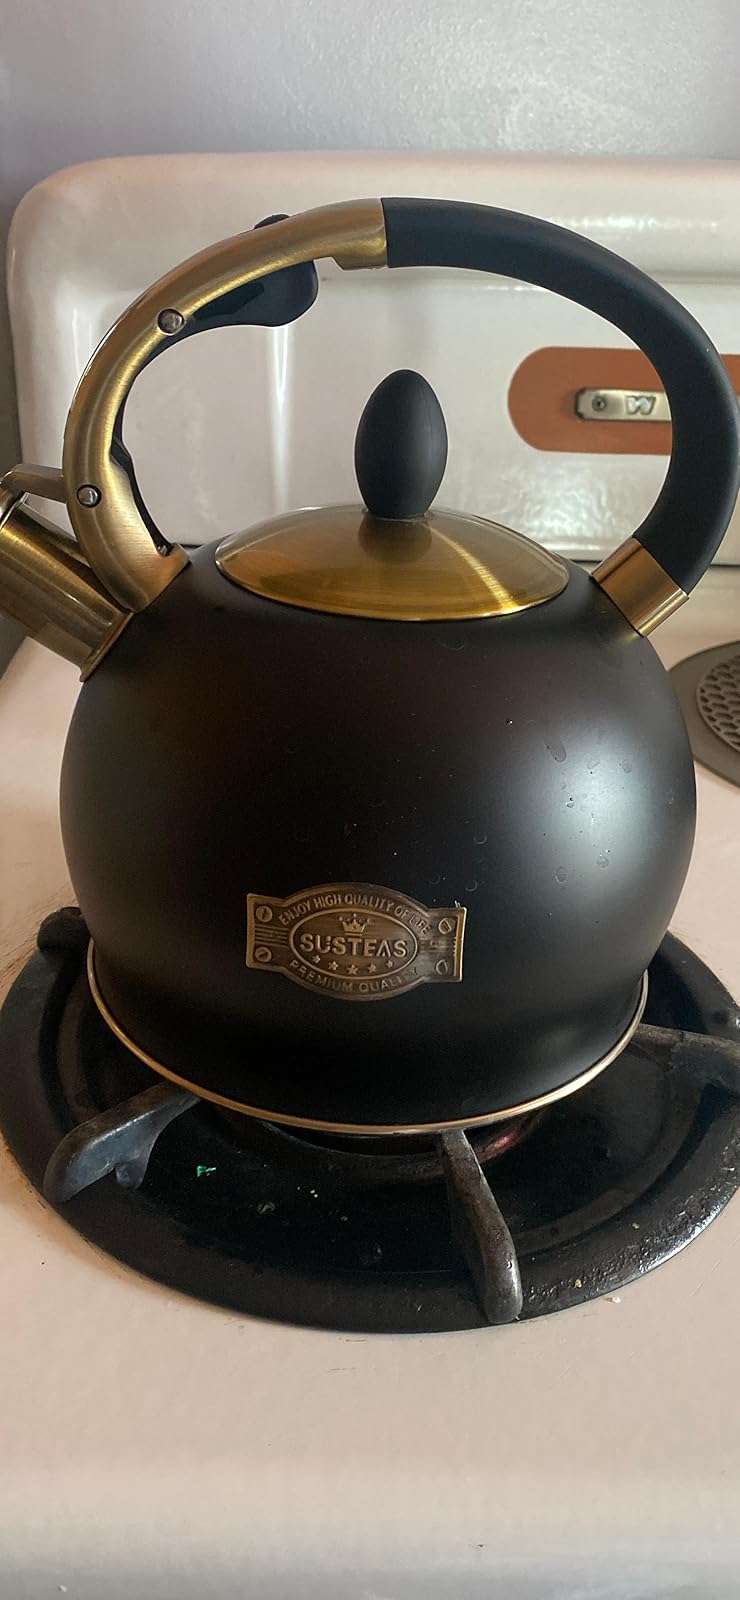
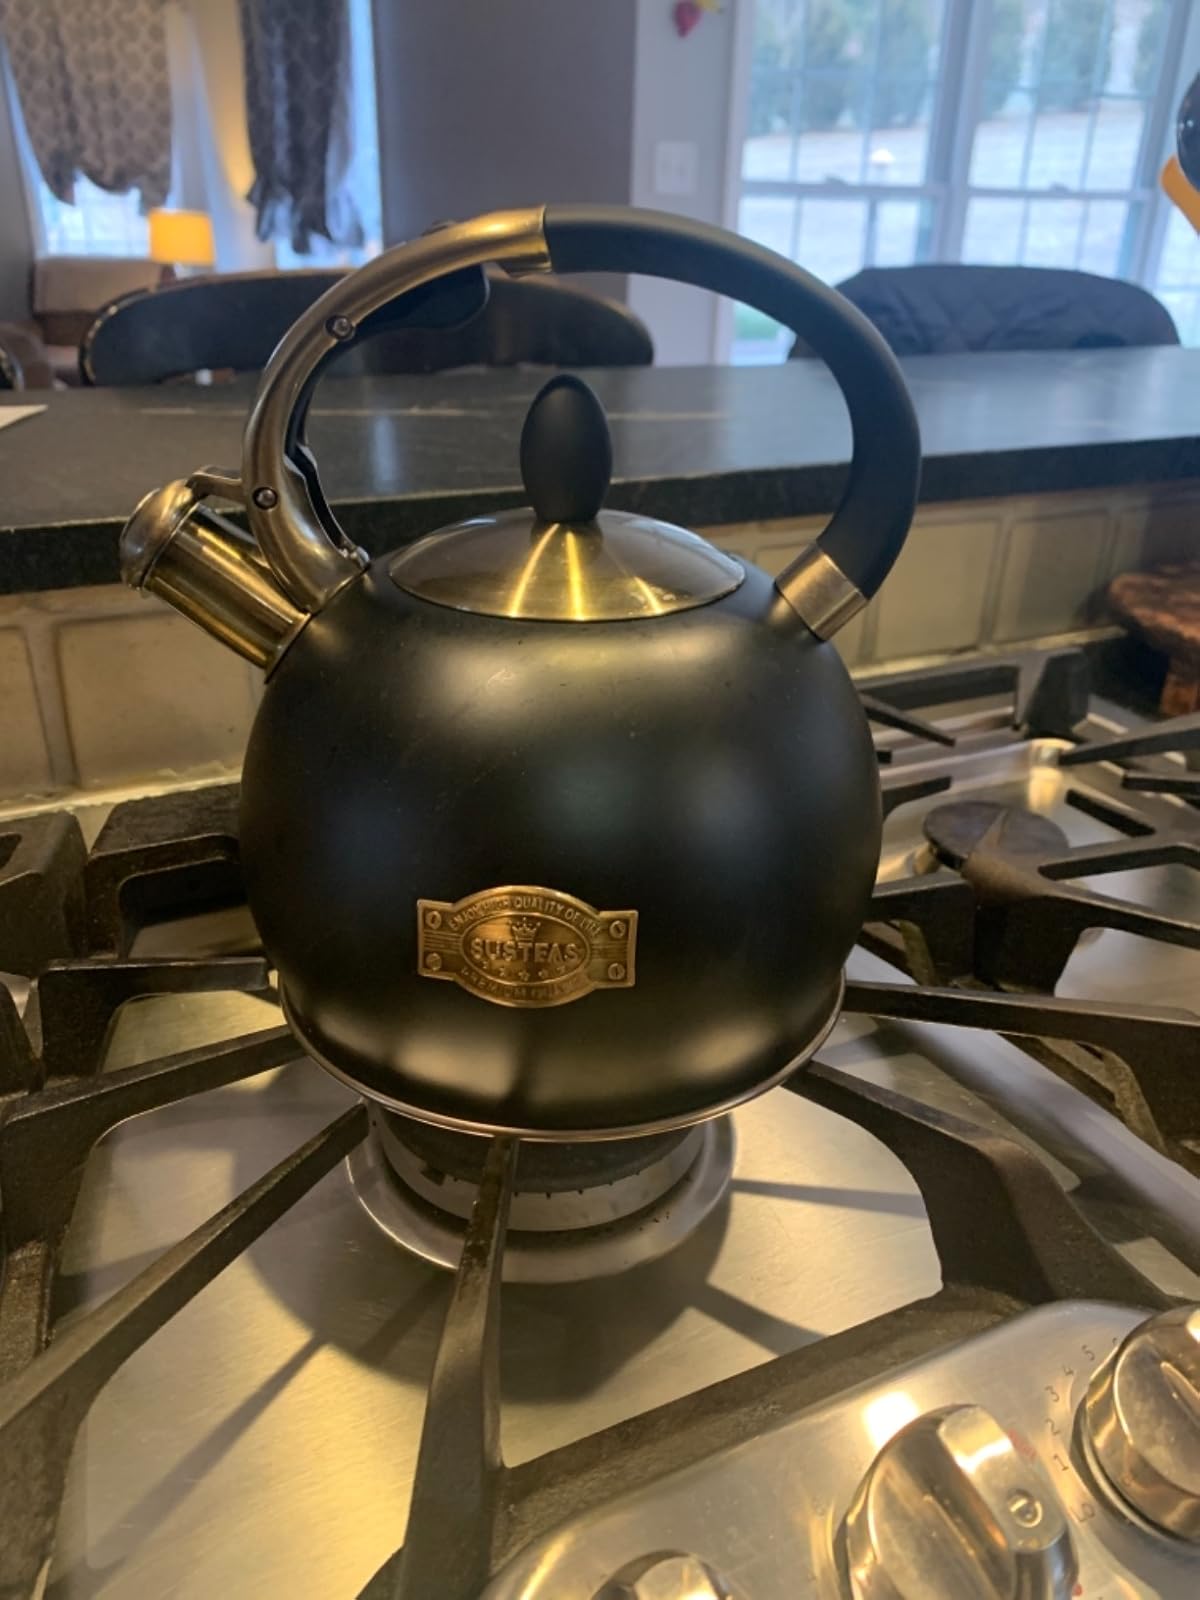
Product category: items_kettle
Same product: yes